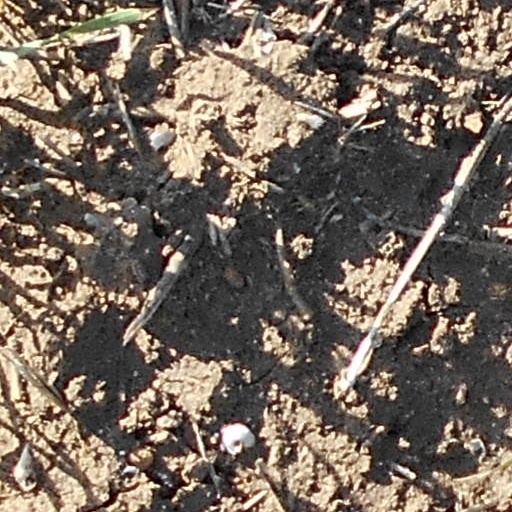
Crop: wheat